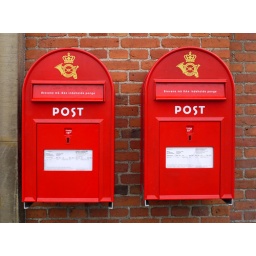
Two letterboxes on a wall opposite the train station in Copenhagen, Denmark